Isabel Maxwell

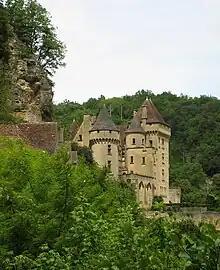
Chateau de la Malartrie in La Roque-Gageac

In 1984, Maxwell married filmmaker Dale Djerassi, affiliate of the Djerassi Resident Artists Program and son of birth control pill inventor Carl Djerassi. Maxwell and Djerassi had one son, Alexander, born that same year. The couple later divorced, in 1989.